Harley-Davidson

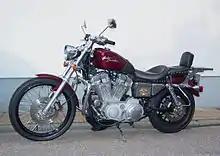
2002 Sportster 883 Custom

The first Harley-Davidson motorcycles were powered by single-cylinder IOE engines with the inlet valve operated by engine vacuum, based on the DeDion-Bouton pattern. Singles of this type continued to be made until 1913, when a pushrod and rocker system was used to operate the overhead inlet valve on the single, a similar system having been used on their V-twins since 1911. Single-cylinder motorcycle engines were discontinued in 1918.